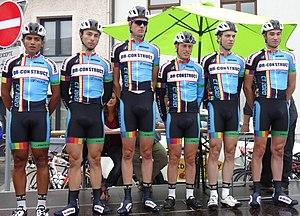
Reportage photographique réalisé le mercredi 6 août à l'occasion du départ de la première étape du Tour de la province de Namur 2014 à Jambes (Namur), Belgique.
La 67ᵉ édition du Tour de la province de Namur a lieu du 6 au 10 août 2014, en Belgique.